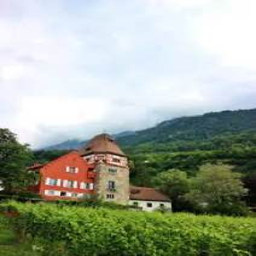
Red House